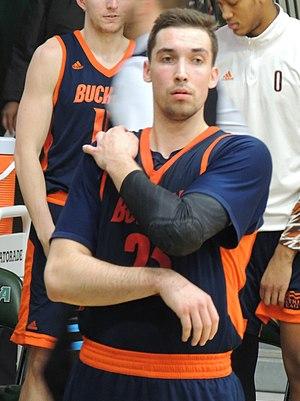
Zachary Ryan Thomas, né le 21 juin 1996 à Ijamsville, au Maryland, est un joueur américain de basket-ball. Il évolue au poste d'ailier fort.